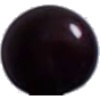
Label: Cherry Wax Black 1